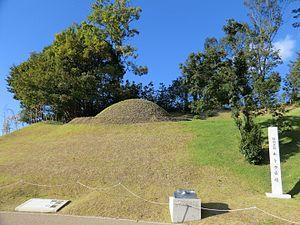
Le kofun de Kitora est un tumulus situé dans le village d'Asuka, dans la préfecture de Nara au Japon. On estime que cette tombe fut édifiée entre le VIIᵉ siècle et le début du VIIIᵉ siècle, mais elle ne fut découverte qu'en 1983.